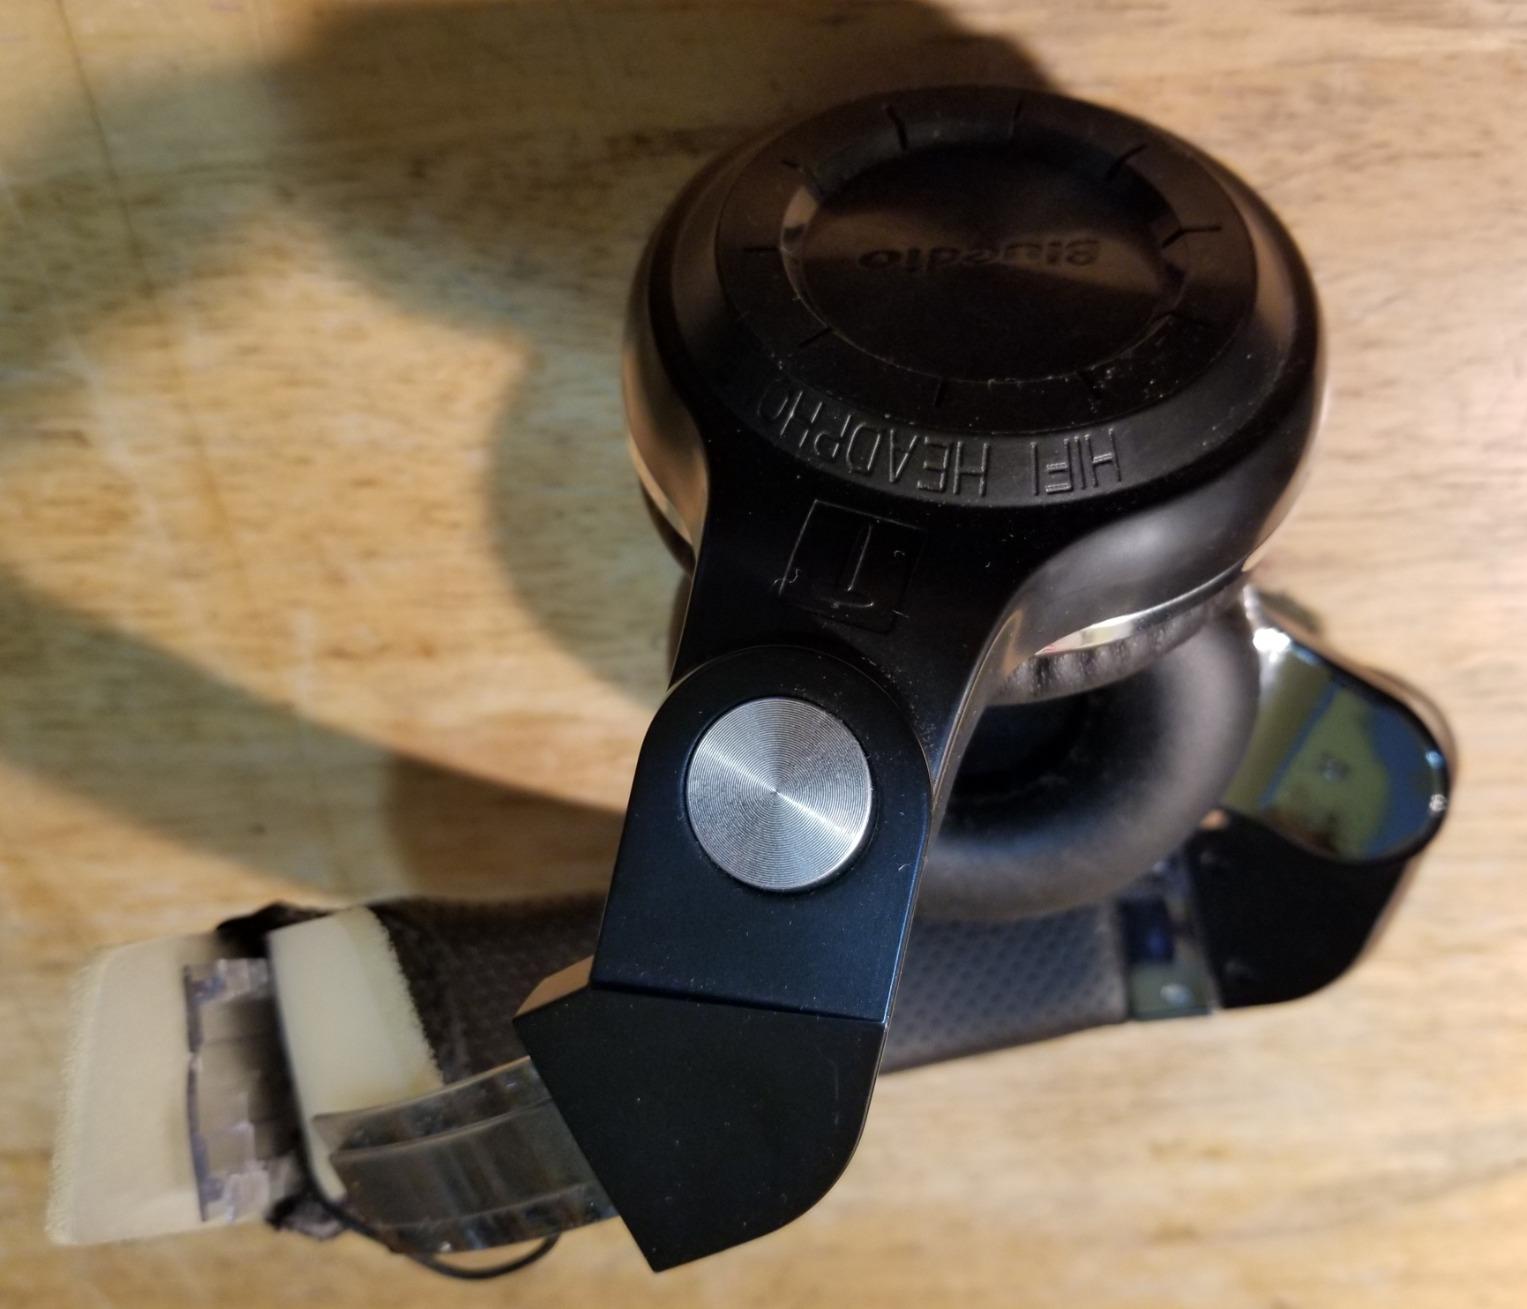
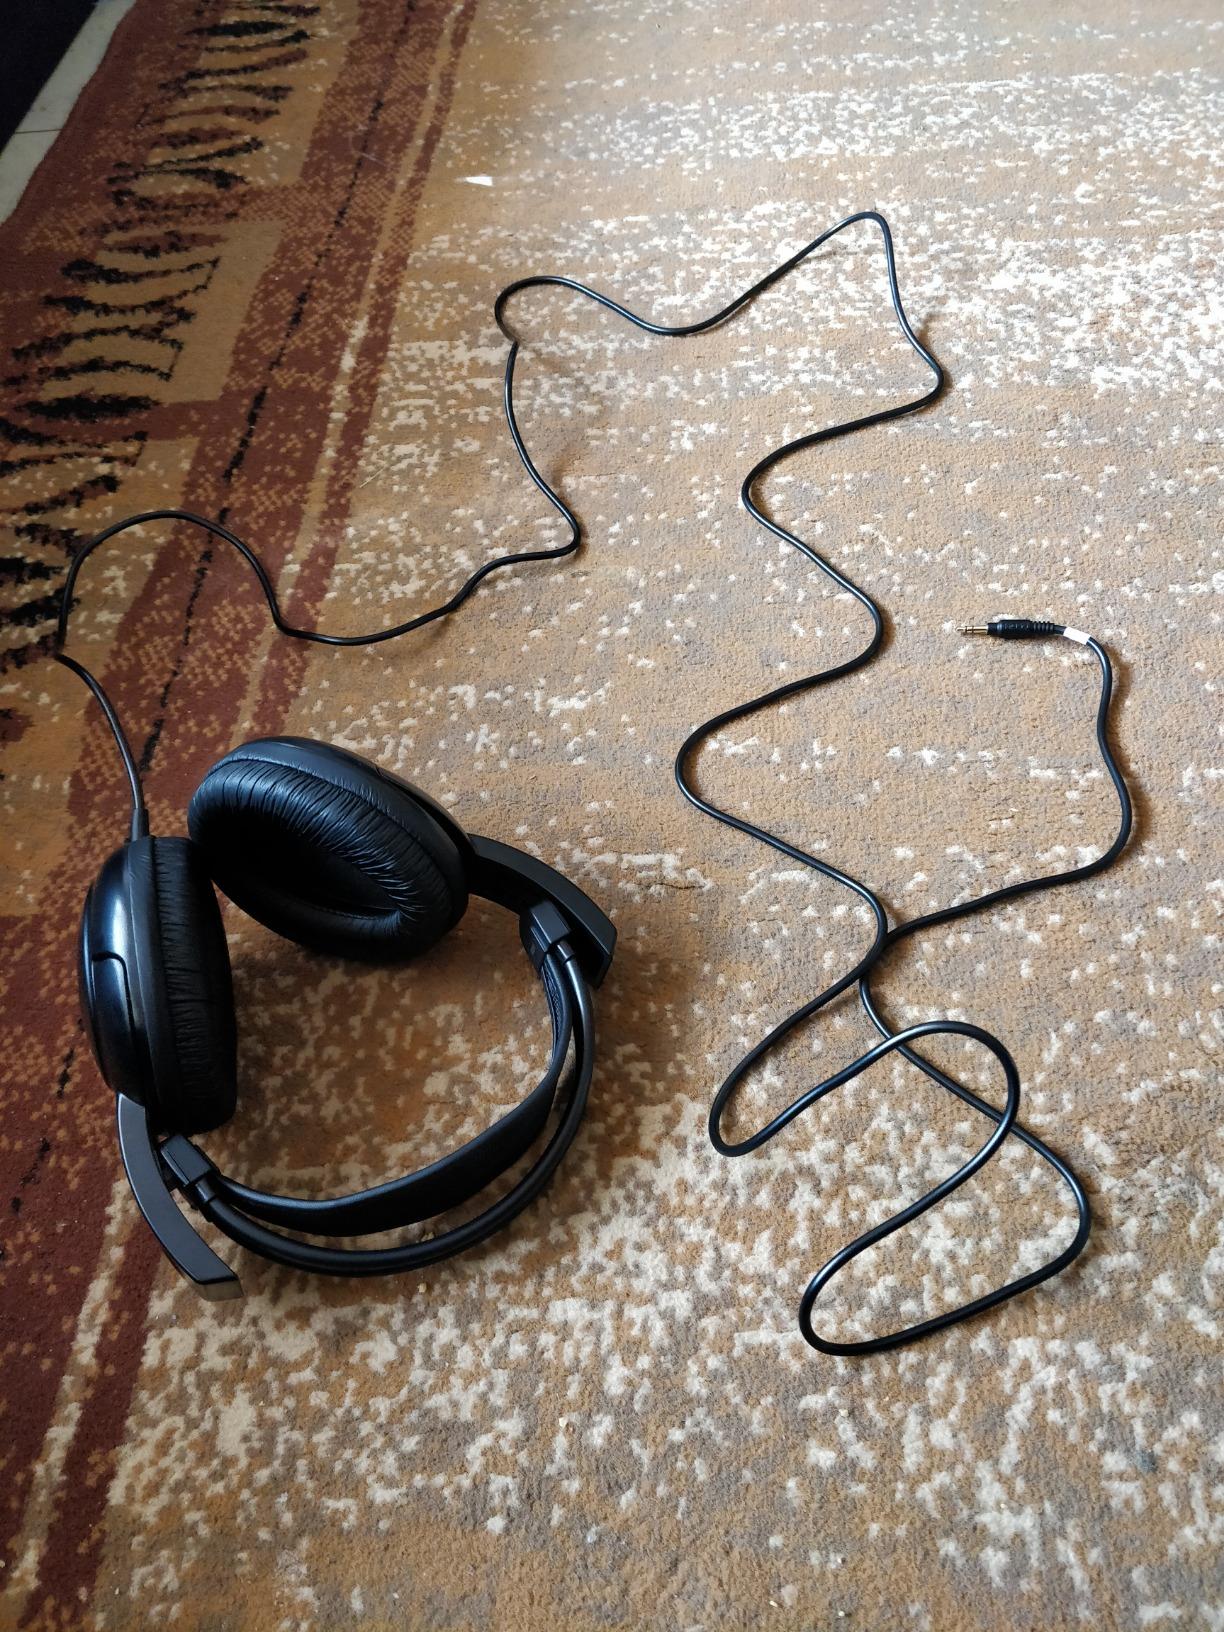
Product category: headphones
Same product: no